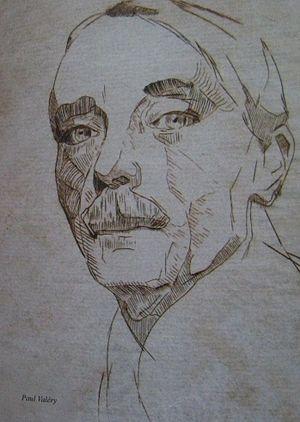
Portrait de l'écrivain Paul Valéry réalisé par Jos Jullien.
Joseph Victor Jullien, dit Jos Jullien, né le 2 janvier 1877 à Tournon en Ardèche et mort le 22 mai 1956 à Joyeuse, est un médecin généraliste, homme politique, préhistorien, peintre-graveur et homme de plume.